Old Parliament House, Sofia

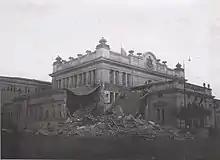
The Parliament House after the Allied bombing on January 10, 1944

The National Assembly Building is used by the Bulgarian parliament for parliamentary debates.